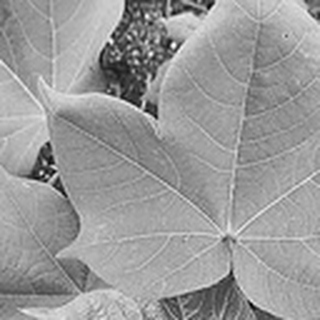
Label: healthy_cotton